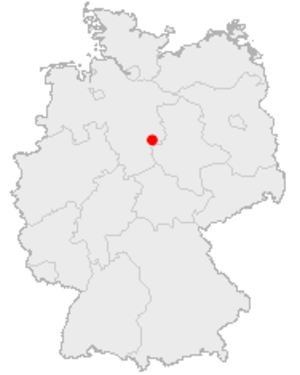
Heinrich 2. af Braunschweig-Wolfenbüttel
Wolfenbüttels placering i Tyskland
Heinrich 2. var hertug i hertugdømmet Braunschweig-Lüneburg, fyrste i fyrstedømmet Braunschweig-Wolfenbüttel, og regerede fra 1514 til sin død i 1568. Han regnes som den sidste katolske fyrste i det nedersachsiske område.